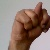
The image shows a hand gesture representing the letter 'N' in Indian Sign Language.